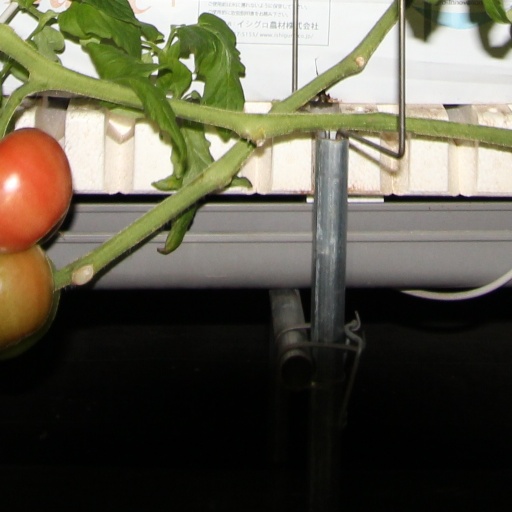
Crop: tomato